Dhamayatra of Lumpatao River Basin

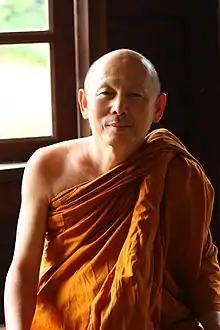
Pra Paisan Visalo, one of the Dhamayatra of Lampatao River Basin founder

A long time ago, Lampatao river basin had an abundance of nature. But after the Industrial Revolution came to Thailand in the 1880s, the government changed the country’s direction. They started a forest concession and created the Lumpatao Dam, which involved destroying a lot of forest in the process. They also encouraged farmers to do monoculture farming which uses a lot of chemical compounds. As the time past, the Lampatao River basin lost a lot of forest, many local animals and plant went extinct, and local people also faced many natural disasters.